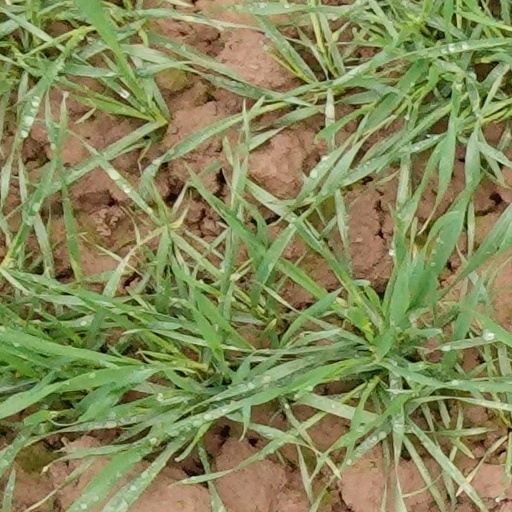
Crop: wheat